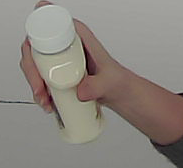
Product: heinz_mayo